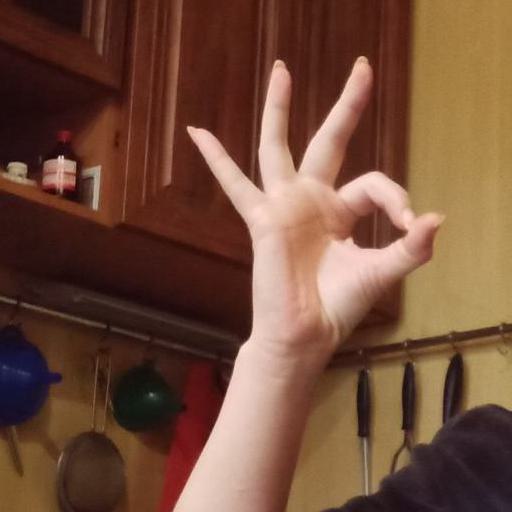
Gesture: ok